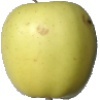
Label: Apple Golden 2